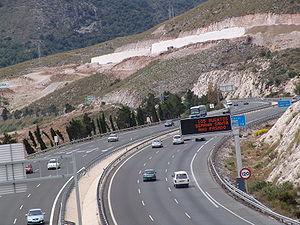
L'AP-7, appelée aussi « autoroute de la Méditerranée », est une autoroute espagnole de grande liaison inscrite sur la route européenne E15 reliant la frontière française depuis le col du Perthus à Estepona en Andalousie, près de Gibraltar. Construite de 1969 à 2009, elle double l'autoroute A-7 sur certains secteurs qui elle-même absorbe la route nationale N-340.